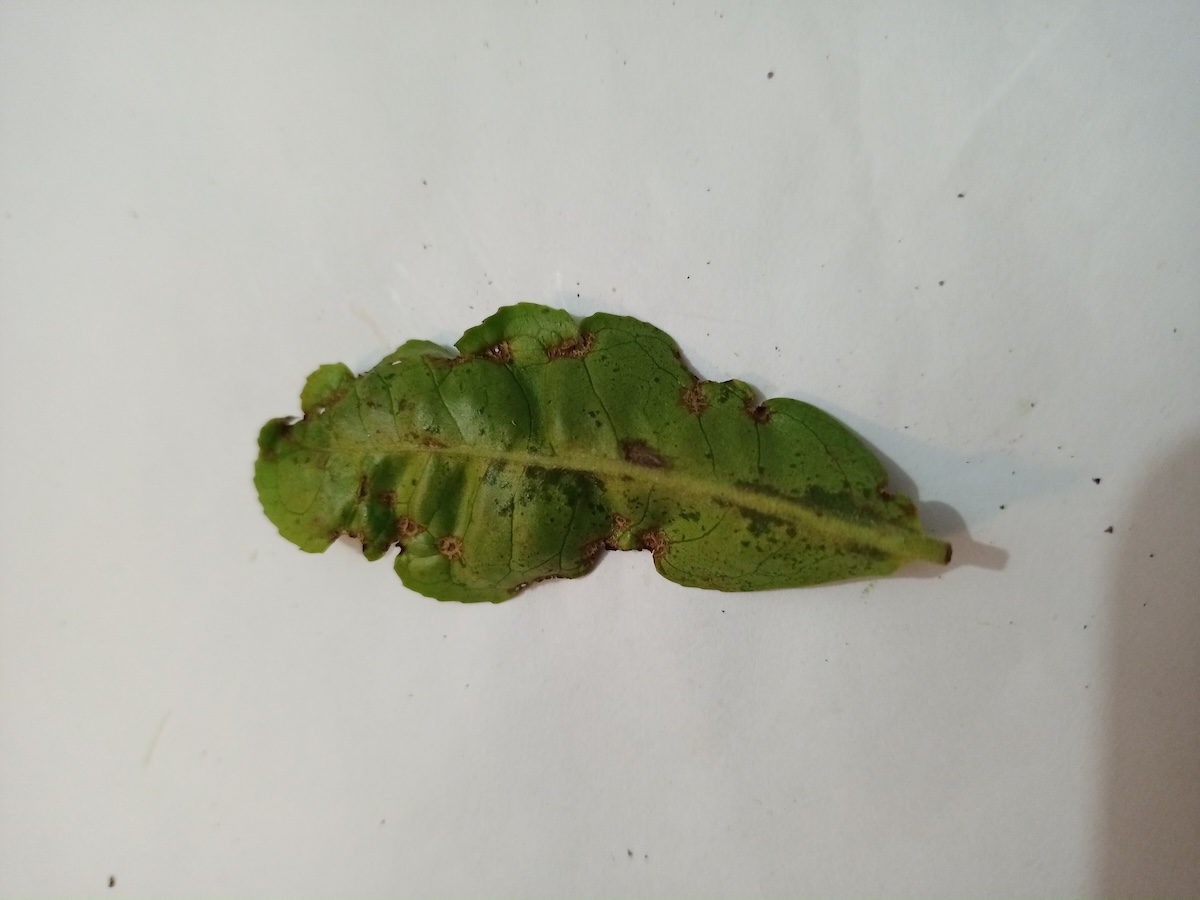
Label: Green mirid bug